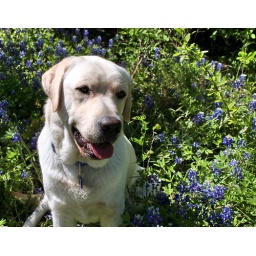
After much effort major finally sat down in the blue bonnets. I figure I've got to keep the cliches running